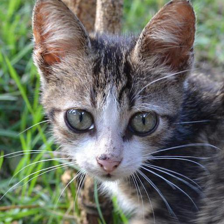
Label: animals